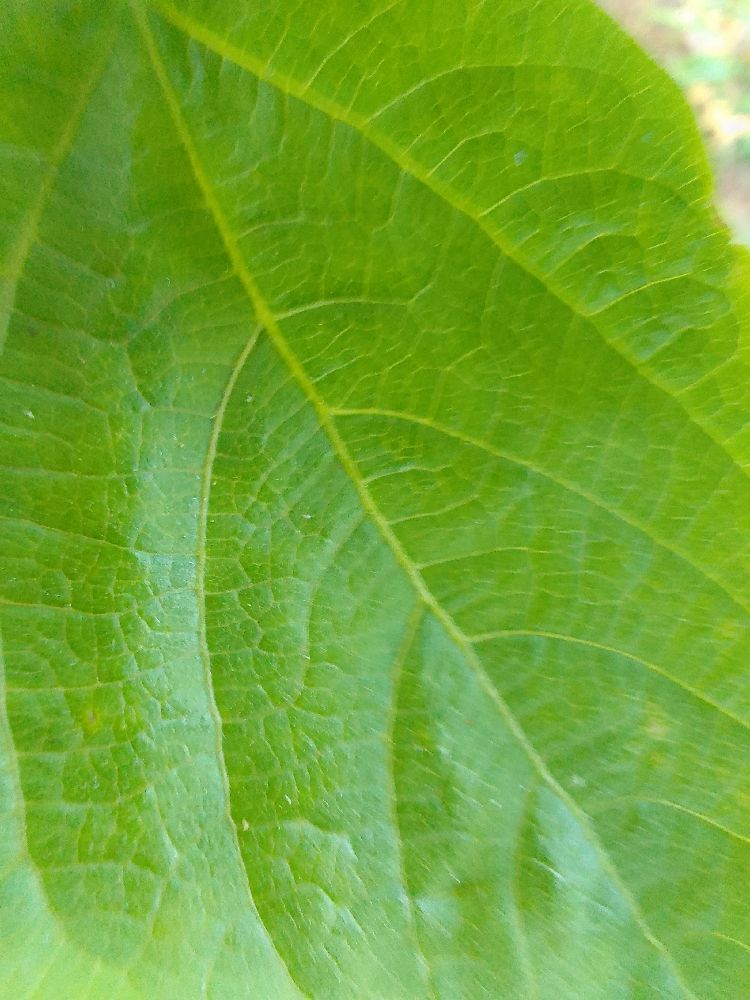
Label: healthy